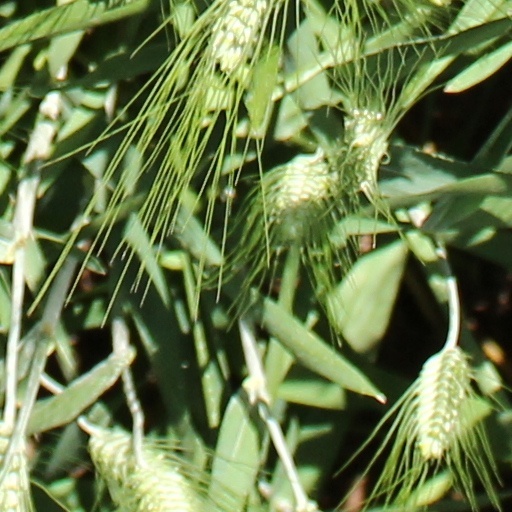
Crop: wheat